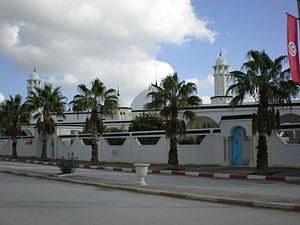
Kalâat el-Andalous est une ville située à une trentaine de kilomètres au nord de Tunis.